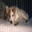
Label: dog